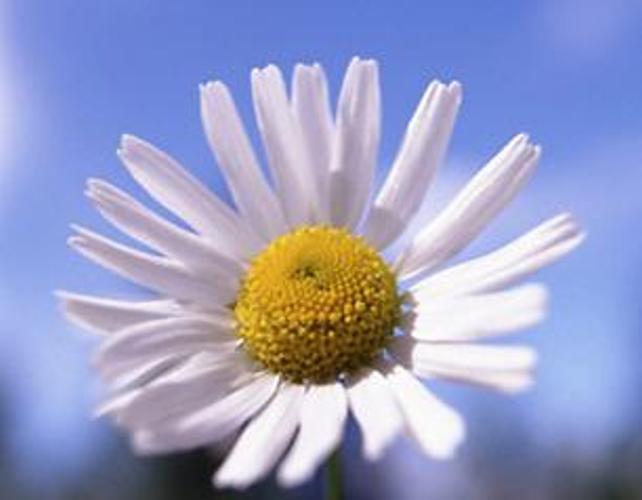
Flower: Daisy